Photovoltaic system performance

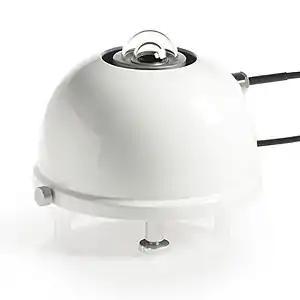
The VU01 pyranometer ventilation unit with SR20, with heater and ventilation, is an A-class compliant pyranometer according to the IEC 61727-1.

If an irradiance sensor is placed in POA, it must be placed at the same tilt angle as the PV module, either by attaching it to the module itself or with an extra platform or arm at the same tilt level. Checking if the sensor is properly aligned can be done with portable tilt sensors or with an integrated tilt sensor.